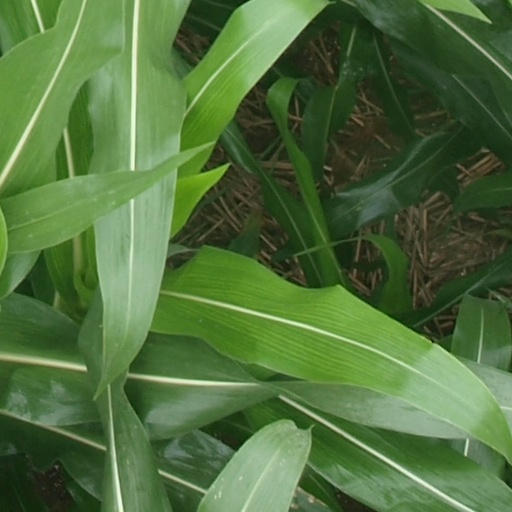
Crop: maize; corn